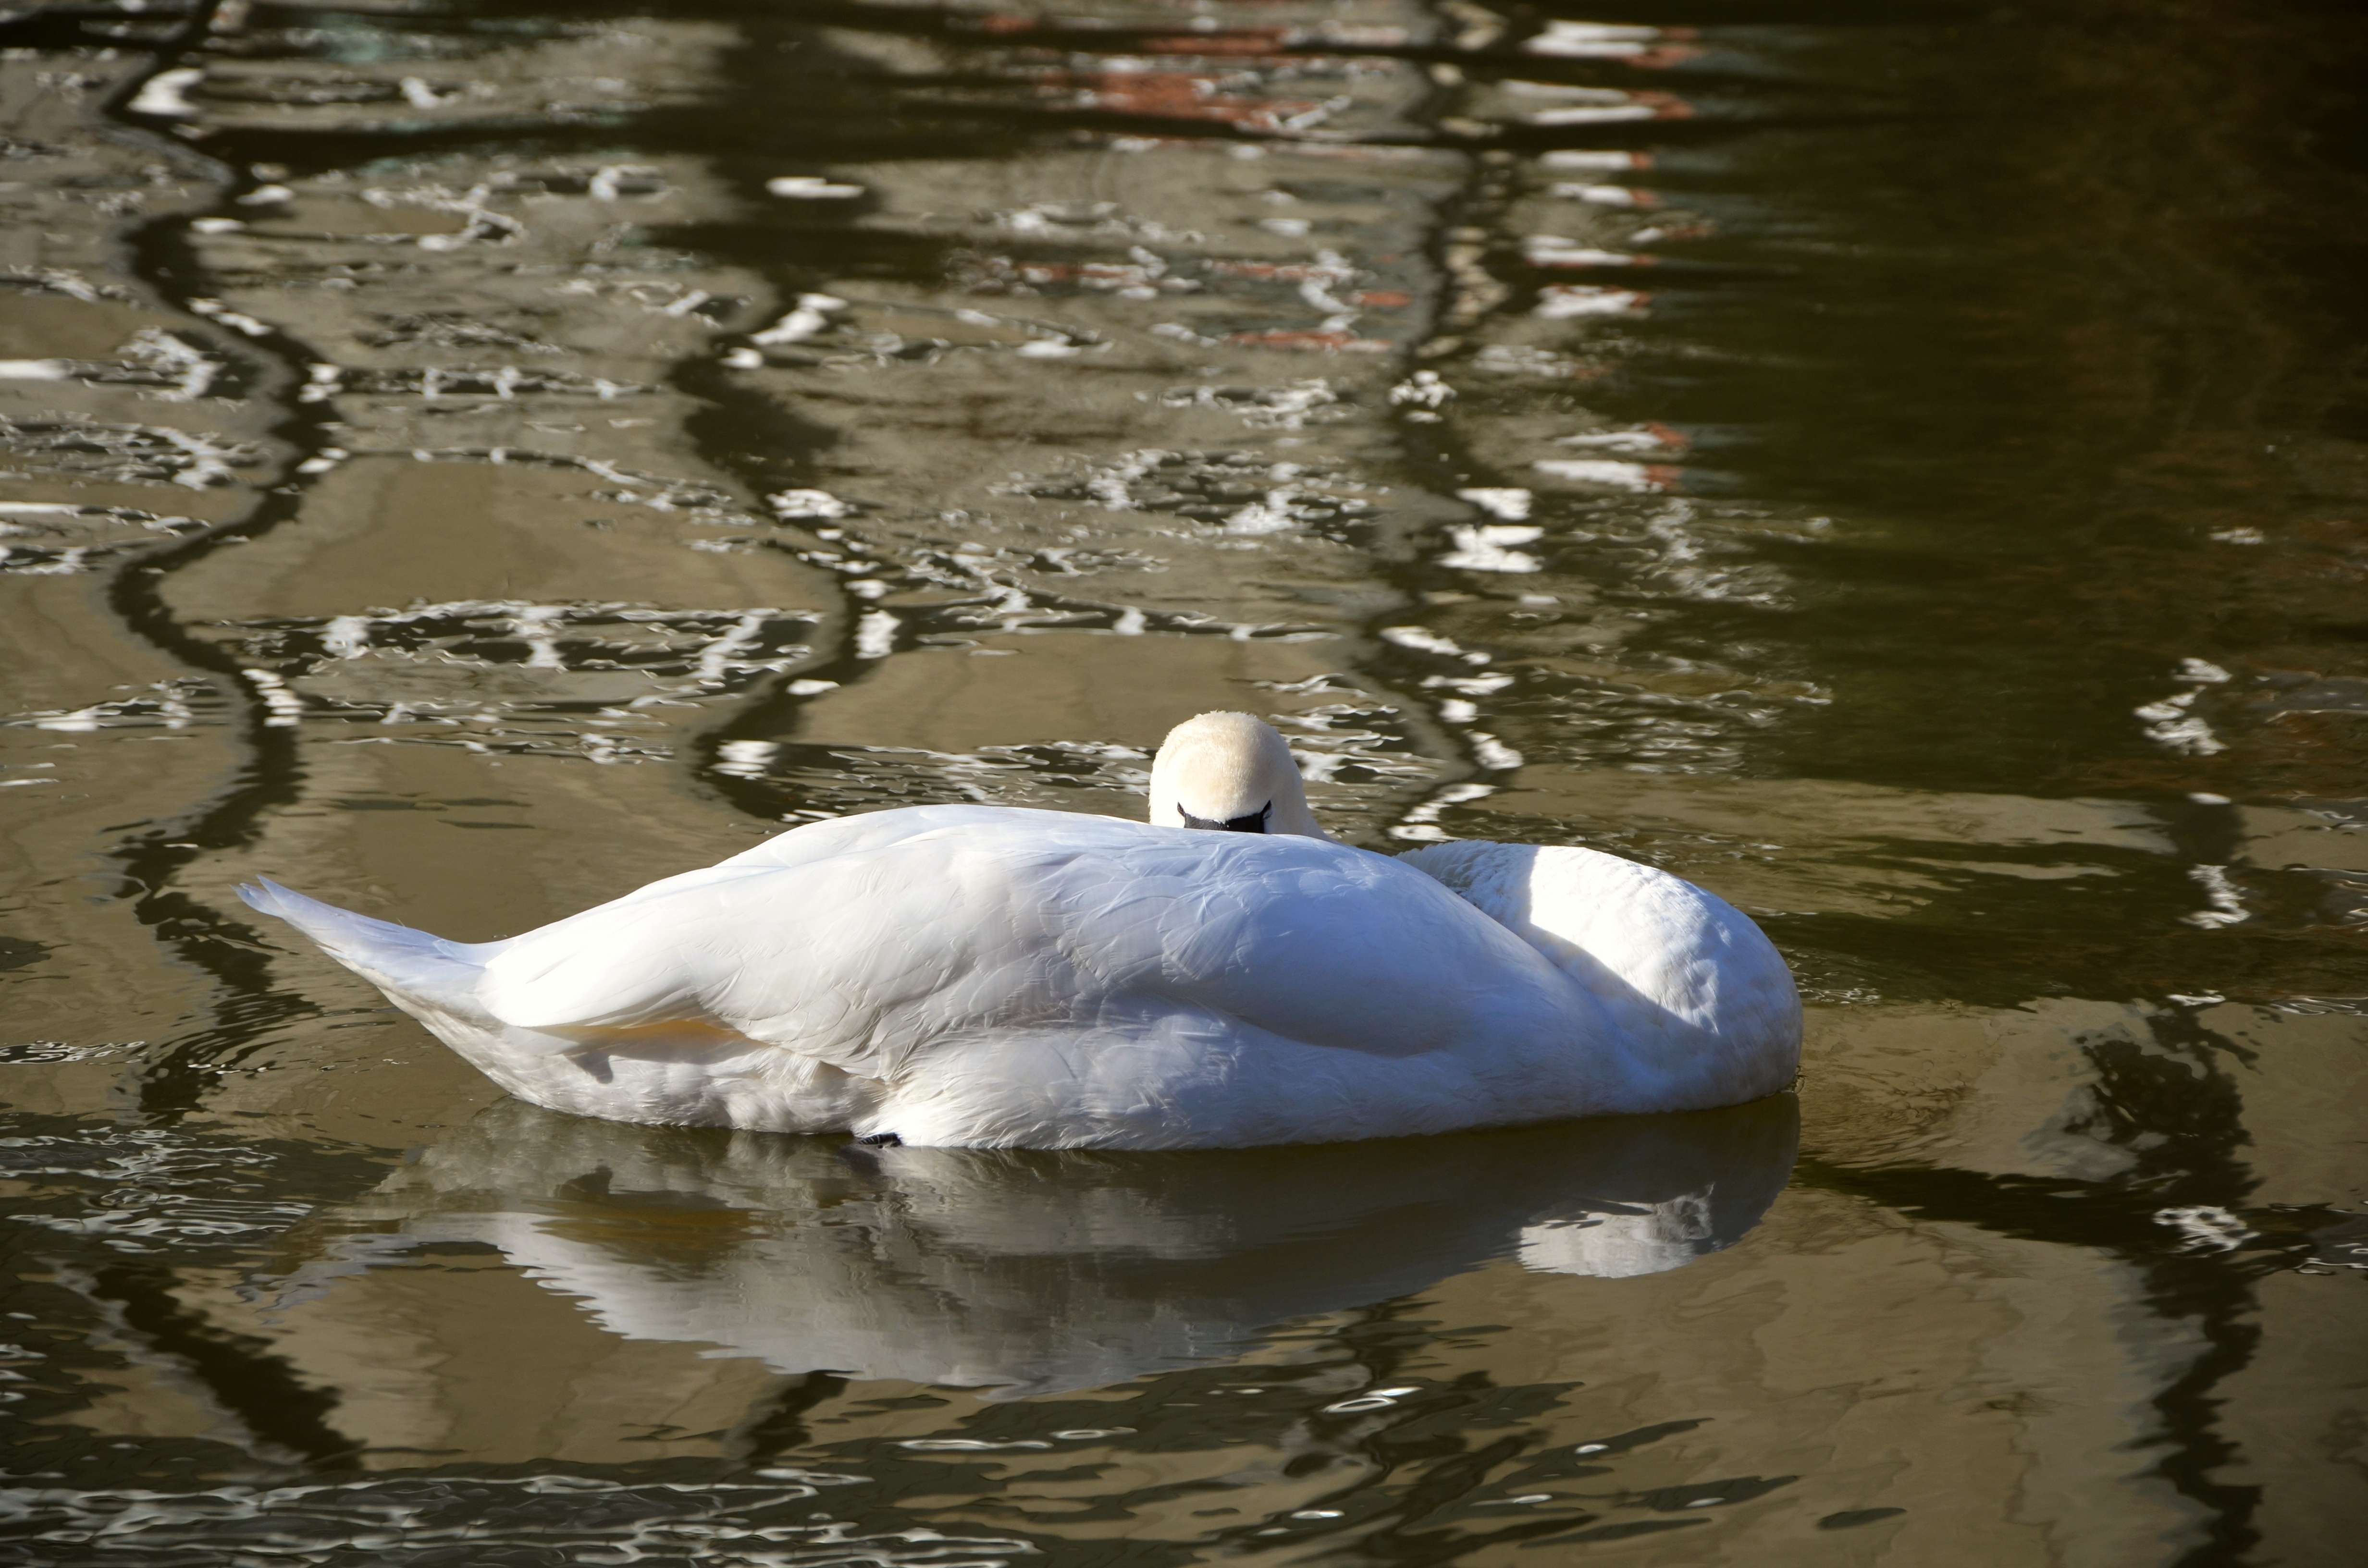
water, nature, bird, wing, animal, wildlife, reflection, beak, rest, fauna, plumage, swan, lazy, sleep, duck, vertebrate, waterfowl, waters, water bird, animal world, ducks geese and swans